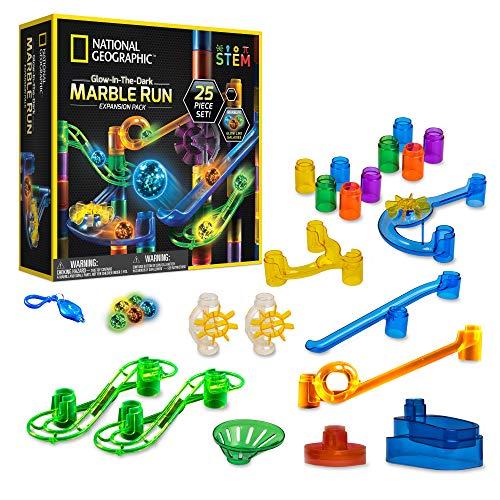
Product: NATIONAL GEOGRAPHIC Marble Run Bundle - Expansion Pack with 5 Glow-in-The-Dark Glass Marbles, 20 Constructionpiece, & UV Light Keychain, Great Creative Stem Toy for Girls & Boys
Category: Toys & Games | Building Toys | Marble Runs
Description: Sturdy tight-fit pieces – This expansion pack enhances your NATIONAL GEOGRAPHIC marble run with 20 additional construction pieces, designed to fit together snuggly so your marble maze won’t fall apart while you play, Includes 9 tube pieces, 9 action pieces, and 2 base pieces.
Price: $17.99
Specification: ProductDimensions:10x3.5x10.2inches|ItemWeight:1.35pounds|ShippingWeight:1.35pounds(Viewshippingratesandpolicies)|ASIN:B081VW1RW6|Itemmodelnumber:NGMRPACK|Manufacturerrecommendedage:8yearsandup|Batteries:1CR2batteriesrequired.(included)